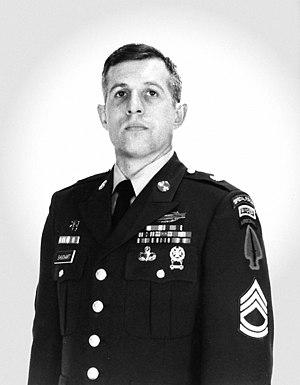
Randall Shughart est un militaire américain. Membre de la Delta Force lors de la bataille de Mogadiscio, il est tué en protégeant le pilote d'un hélicoptère précédemment écrasé. Il fut pour cela décoré de la Medal of Honor à titre posthume.